Trapped (2022 TV series)

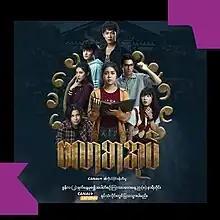
Poster

Trapped is a 2022 Burmese horror television series. It aired on Canal+ Zat Lenn, from June 2 to August 4, 2022, on every Thursday at 20:00 for 10 episodes.